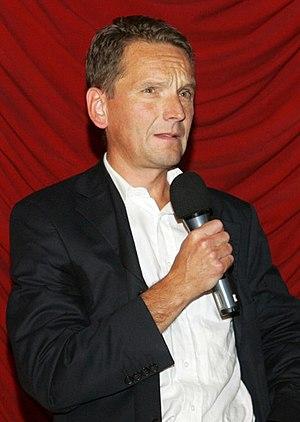
Erwin Wagenhofer est un cinéaste et écrivain autrichien né le 27 mai 1961 à Amstetten, en Autriche.